Italian welfare state

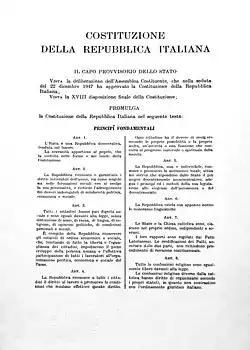
One of three original copies of the Constitution of Italy, now in the custody of Historical Archives of the President of the Republic. In Italy unemployment benefits are guaranteed by the Constitution. Article 38 ("Economic relations") states "[...] workers have the right to the provision of financial support sufficient to meet their needs in case of accidents at work, ill health, disability, old age and involuntary unemployment [...]".

The Italian welfare state is based partly upon the corporatist-conservative model (as described by Gøsta Esping-Andersen, one of the world's foremost sociologists working on the analysis of welfare states) and partly upon the universal welfare model.